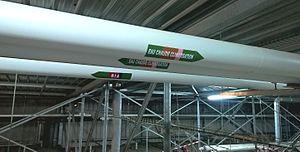
Utilité , calorifuge, fluides généraux
L'utilité en industrie est un fluide énergétique distribué vers plusieurs lignes de production, pour les besoins en énergie motrice, chaleur ou services auxiliaires. Les fluides énergétiques circulent depuis des systèmes de pompage, des générateurs ou des transformateurs et alimentent les différents procédés industriels. Les utilités sont fréquemment appelées fluides généraux. Elles sont indispensables au fonctionnement d'une industrie et car elles servent à la transformation du produit, le fluide process.